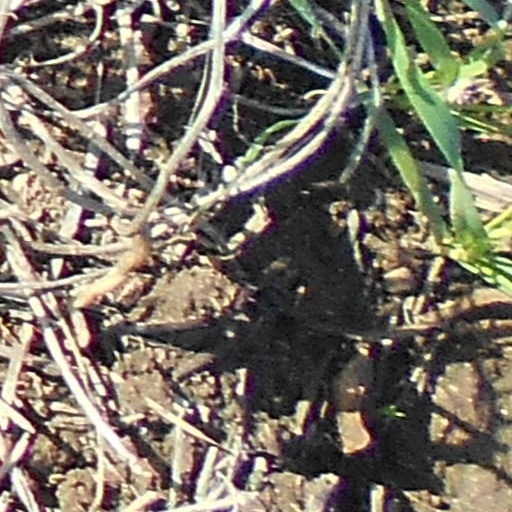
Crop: wheat